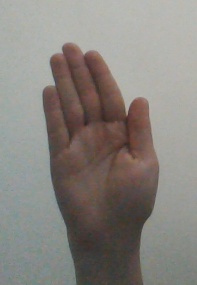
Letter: seen